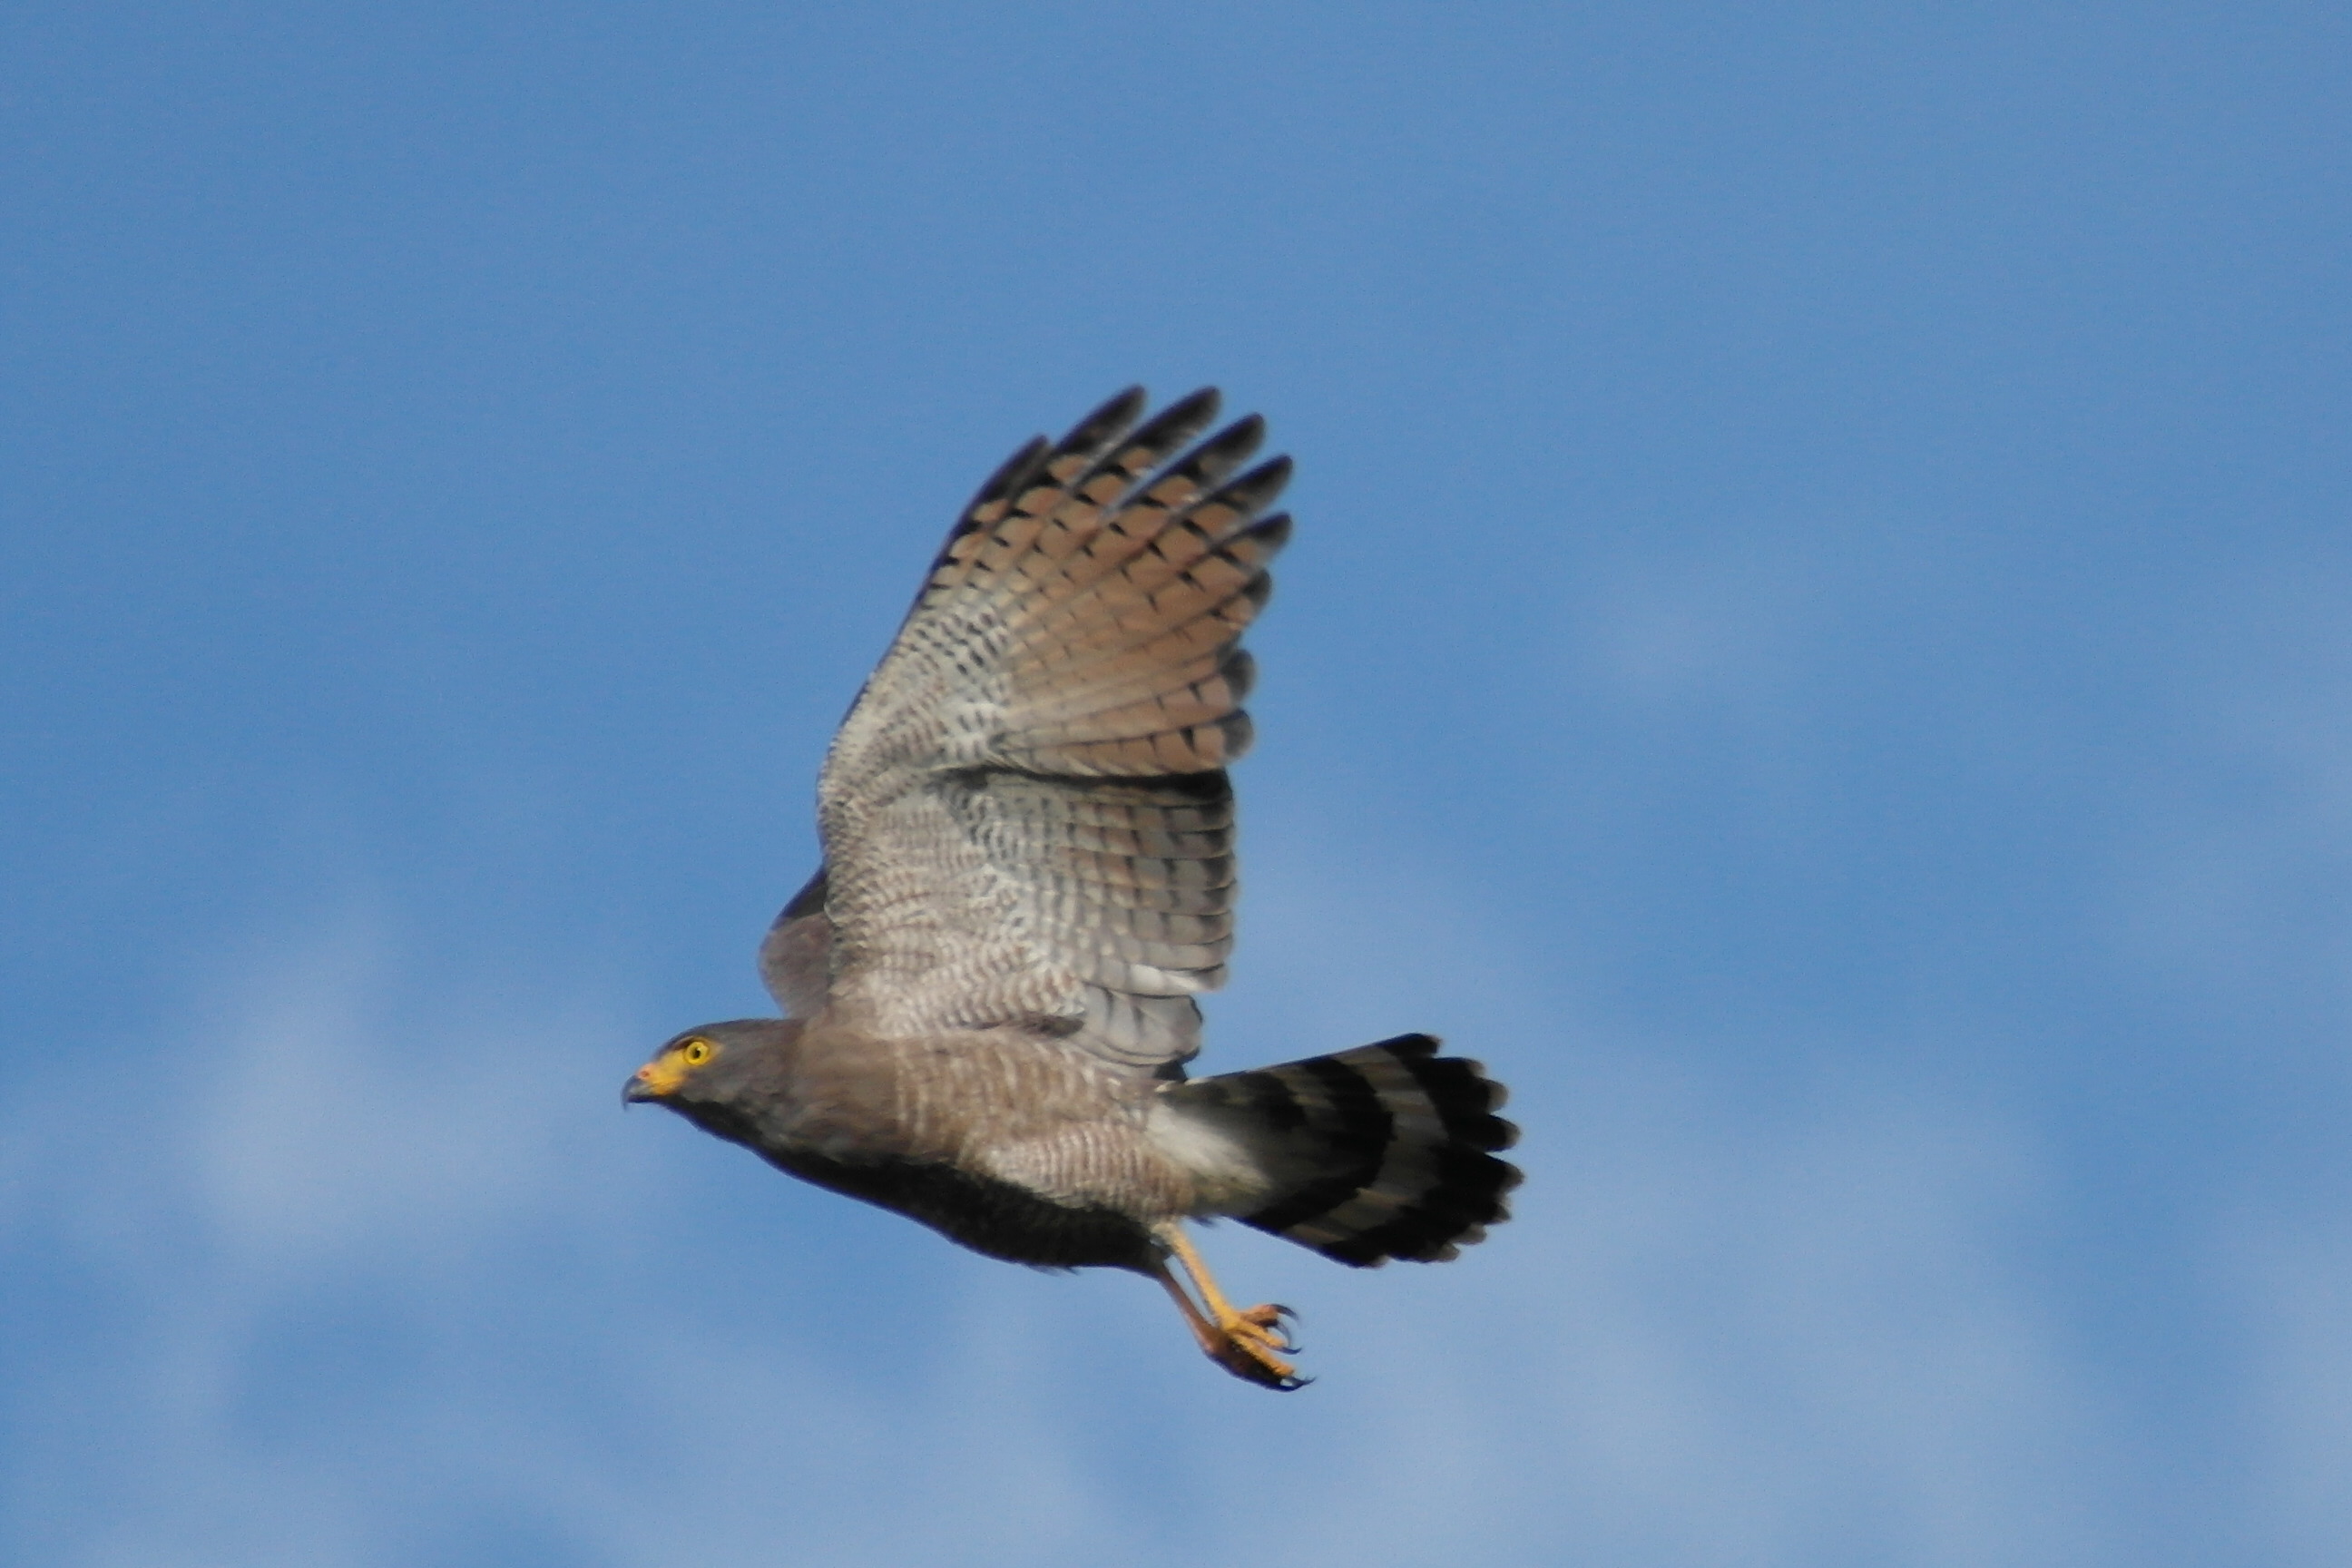
bird, ave presa, halcon, colombia, naturaleza, volar, libertad, hawk, fly, vertebrate, cooper's hawk, bird of prey, accipitridae, beak, buzzard, eagle, accipitriformes, sharp shinned hawk, northern harrier, feather, wing, falcon, harrier, red shouldered hawk, sky, wildlife, falconiformes, tail, red tailed hawk, peregrine falcon